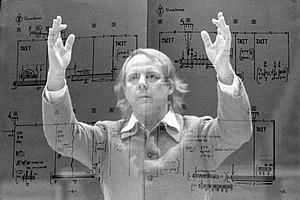
Karlheinz Stockhausen en surimpression de la partition d'une de ses composition, Strasbourg, 1980. Karlheinz Stockhausen né le 22 août 1928 à Mödrath, Allemagne, et mort le 5 décembre 2007 à Kürten, Allemagne est un compositeur allemand. Son travail se construit autour de la musique électroacoustique, de la spatialisation du son et, les dernières années, de longs cycles de création qui aboutissent à des œuvres monumentales.
Une surimpression est un trucage utilisé dans les films de cinéma et de télévision et en photographie, au cours duquel une prise de vues seconde est superposée photographiquement à une prise de vues initiale. Les deux prises de vues figurent sur le même fragment du film négatif, et sont vues l’une à travers l’autre, à différents niveaux de luminosité en fonction de l’effet recherché.
Karlheinz Stockhausen est un compositeur allemand né le 22 août 1928 à Mödrath et mort le 5 décembre 2007 à Kürten, en Allemagne. Son travail se construit autour de la musique électroacoustique, de la spatialisation du son et, les dernières années, de longs cycles de création qui aboutissent à des œuvres monumentales.